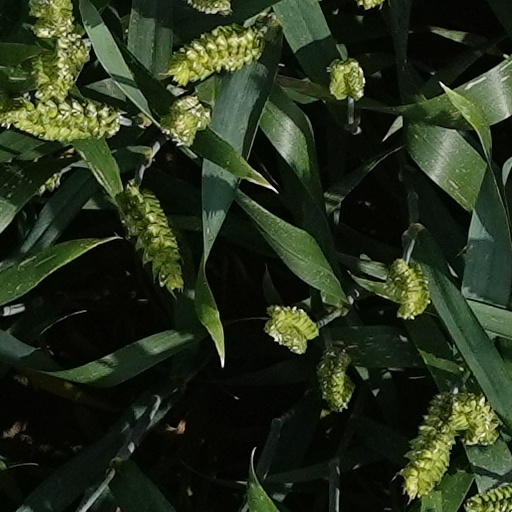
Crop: wheat